Once Upon a Time in Triad Society

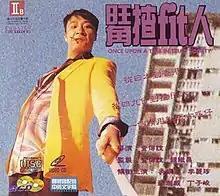
VCD cover

Once Upon a Time in Triad Society (旺角揸Fit人) is a 1996 Hong Kong action film produced and directed by Cha Chuen-yee. The film is a spin-off of the "Young and Dangerous" film series, focusing on the character of Ugly Kwan, played by Francis Ng.